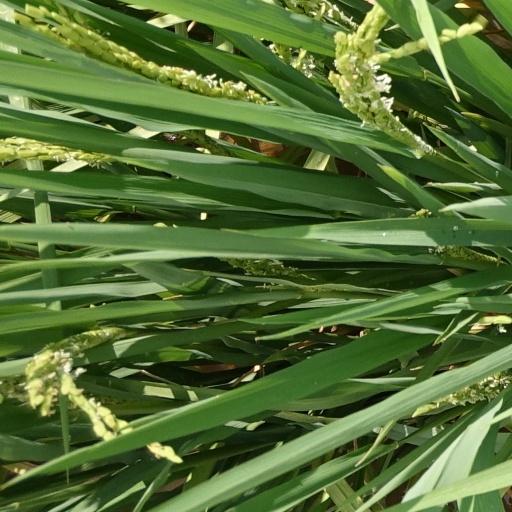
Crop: rice